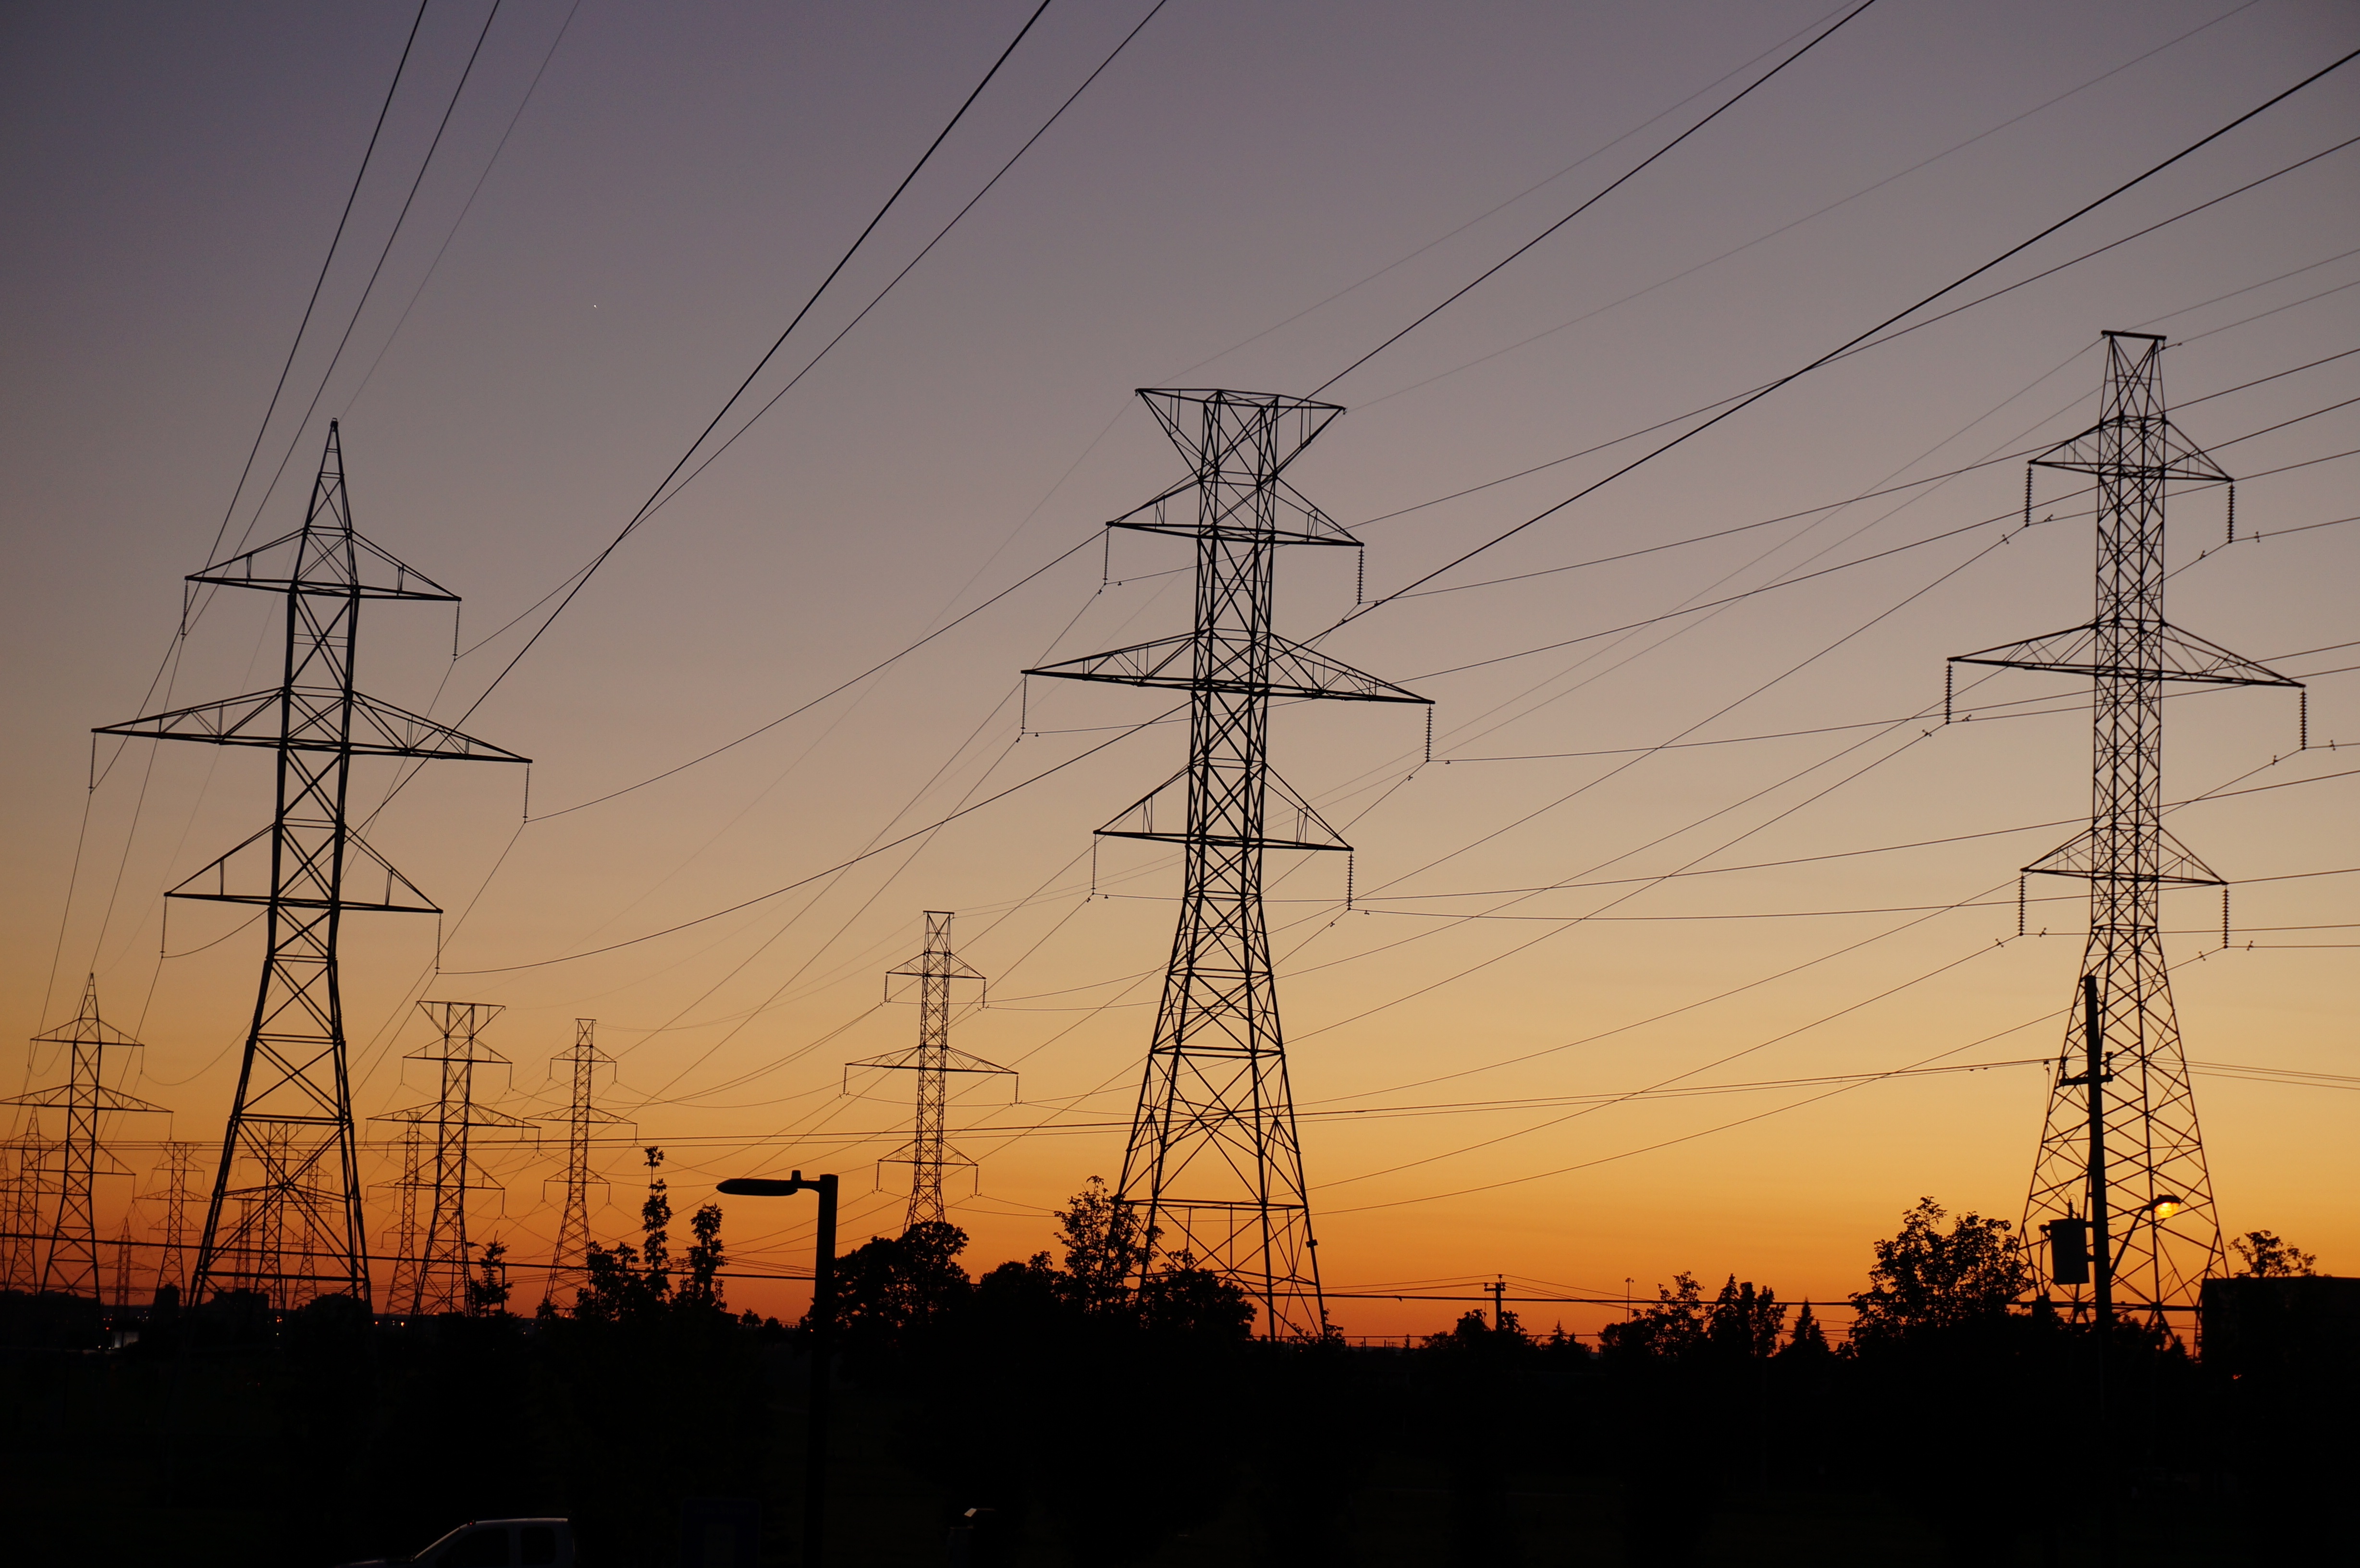
sunset, line, tower, mast, electricity, energy, toronto, power lines, transmission tower, outdoor structure, electrical supply, overhead power line, outdoor power equipment